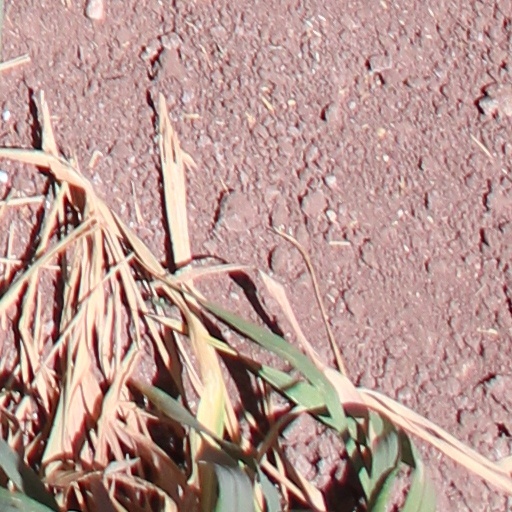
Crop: wheat